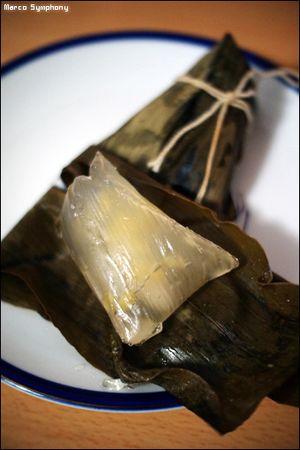
La cuisine de Chaozhou ou cuisine de Chaoshan est originaire de la région de Chaoshan dans l'Est de la province du Guangdong. Elle ressemble à la cuisine du Fujian, certains plats sont d'ailleurs communs aux deux cuisines. Cela peut s'expliquer par les similitudes entre la culture et la langue de Chaoshan et celles du Fujian ainsi que leur proximité géographique. Toutefois, elle est aussi influencée par la cuisine cantonaise dans son style et les techniques utilisées.